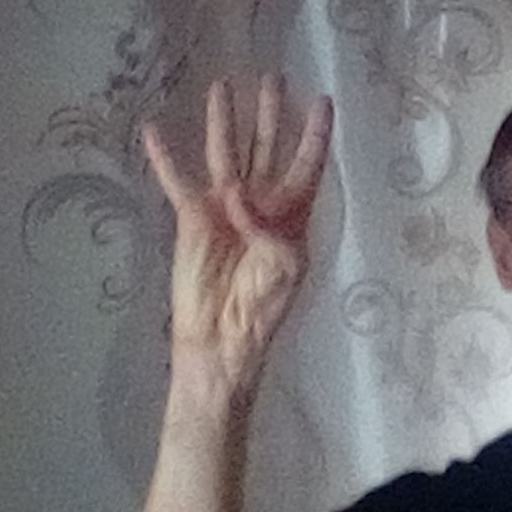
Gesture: four